Mac Williamson

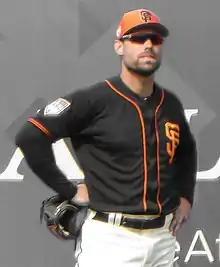
Williamson with the Giants during spring training in 2019

On March 28, 2019, Williamson was designated for assignment, after failing to make the Opening Day roster. On April 4, 2019, Williamson cleared waivers and was outrighted to Triple-A. On June 1, 2019, Williamson elected to become a free agent after clearing waivers a second time in 2019.